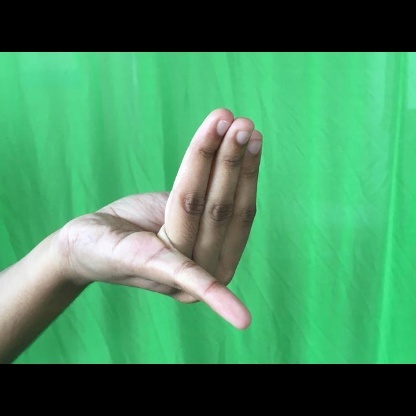
Mudra: Chaturam